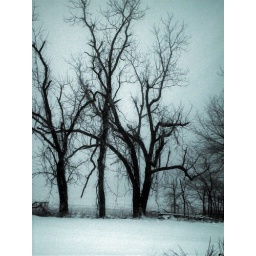
High contrast of the walnut trees lining my back fence against snow and fog in the neighboring pasture.